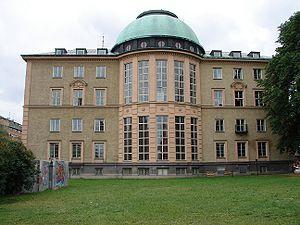
"L'École d'Économie de Stockholm"" est une école de commerce suédoise qui forme des étudiants et des cadres aux pratiques des affaires, du management et d'économie. Elle a été fondée en 1909 à l'initiative de personnalités du monde des affaires suédois et l'école a toujours conservé des liens proches avec le monde professionnel depuis.